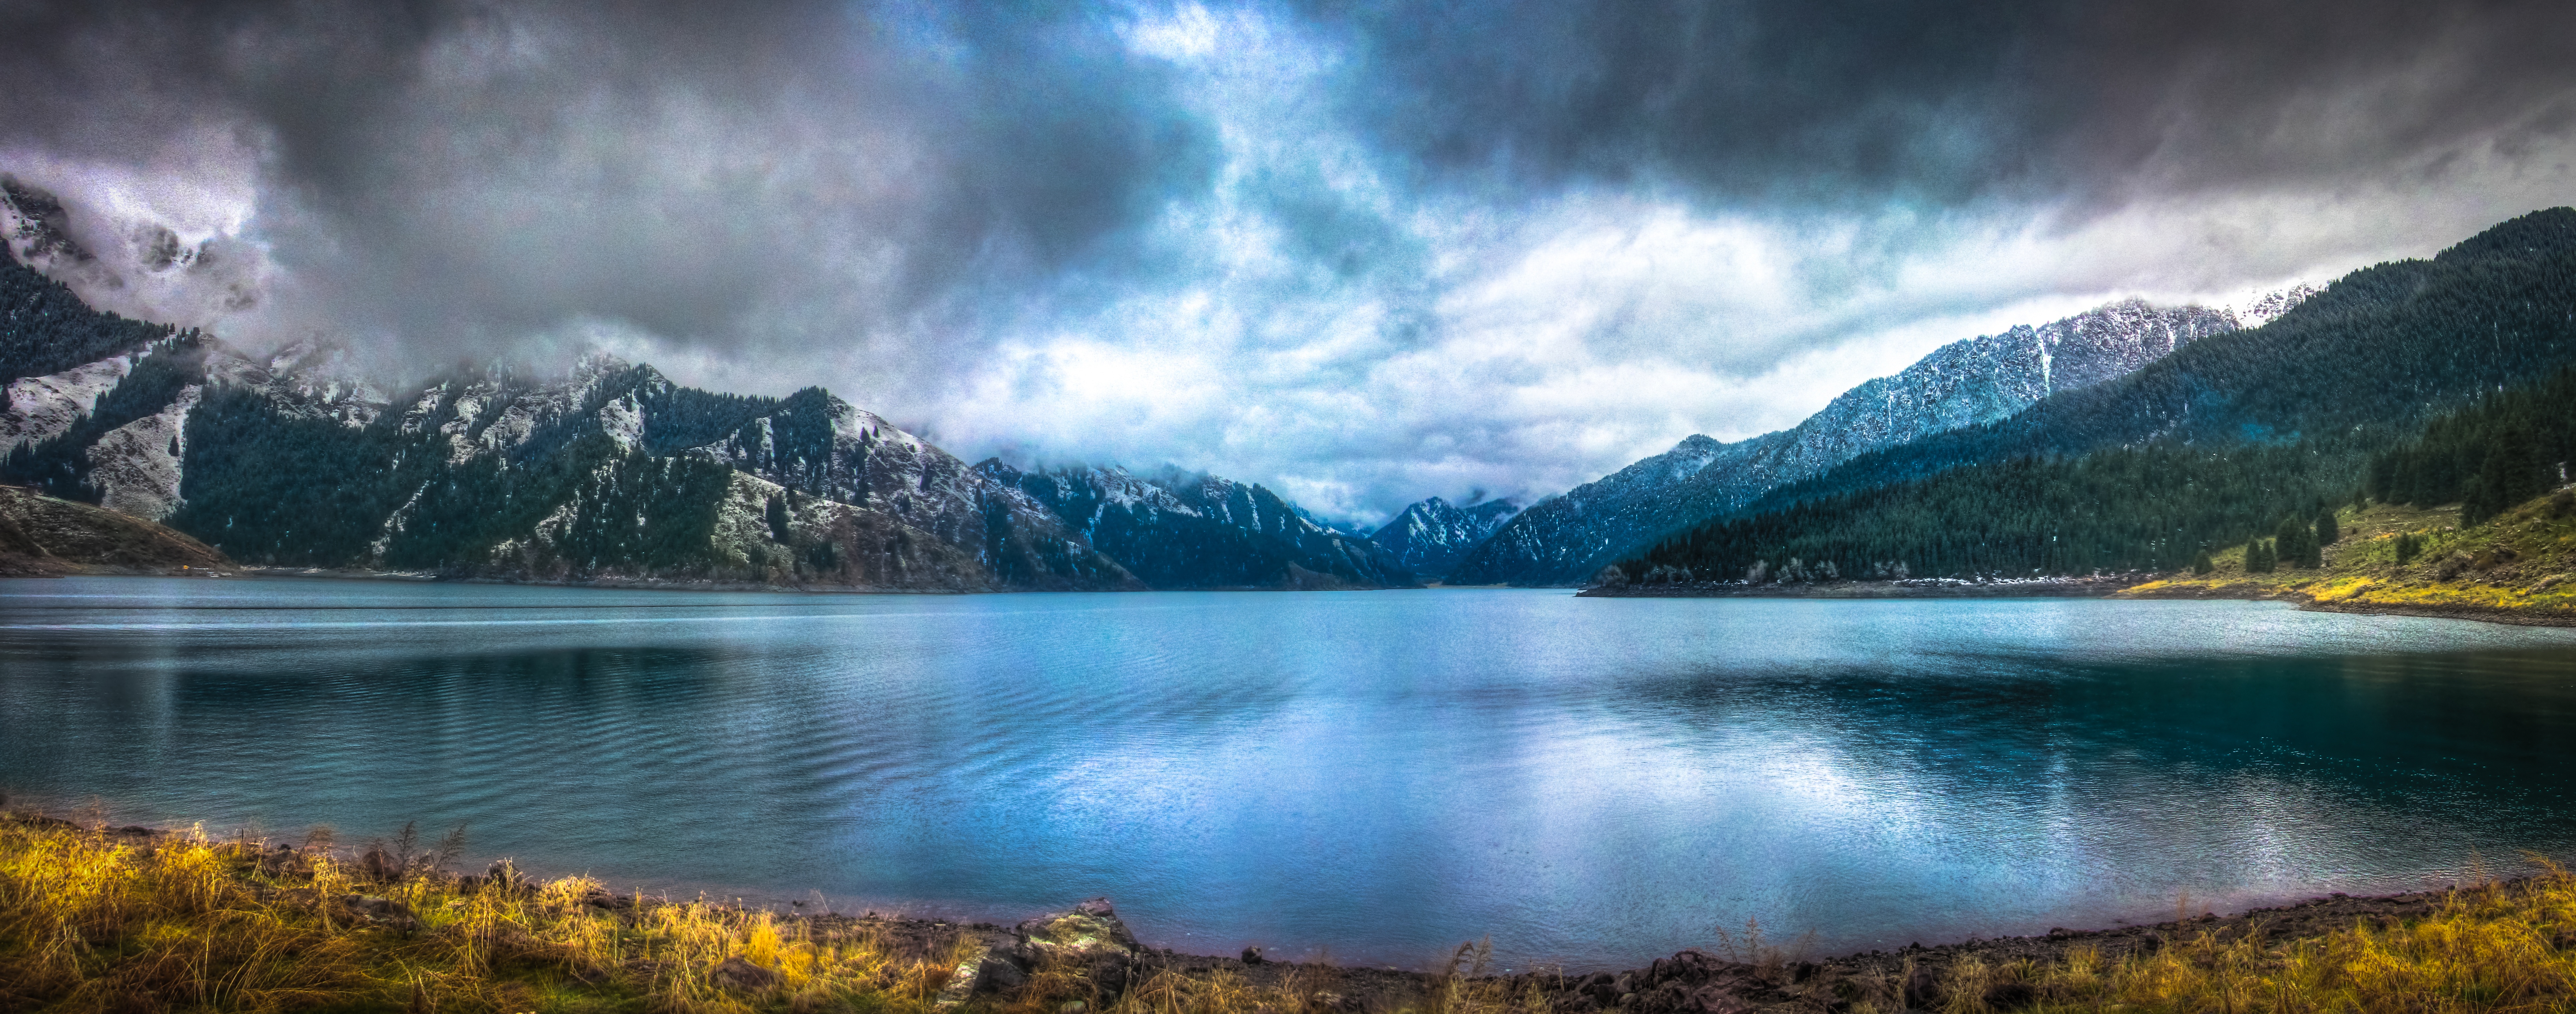
landscape, nature, wilderness, mountain, cloud, sunlight, morning, lake, mountain range, reflection, fjord, reservoir, loch, crater lake, atmospheric phenomenon, mountainous landforms, computer wallpaper, glacial landform